Milwaukee hip-hop

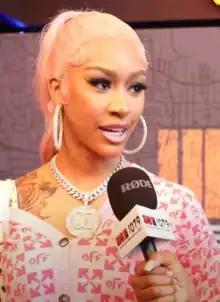
Lakeyah

Daishun Graham (born 2001), known professionally as Certified Trapper, is an American rapper from Milwaukee, Wisconsin. Certified Trapper is most well known for his 2023 track "Oi (Beat Da Koto Nai)," and his affiliation with Michigan rapper BabyTron.